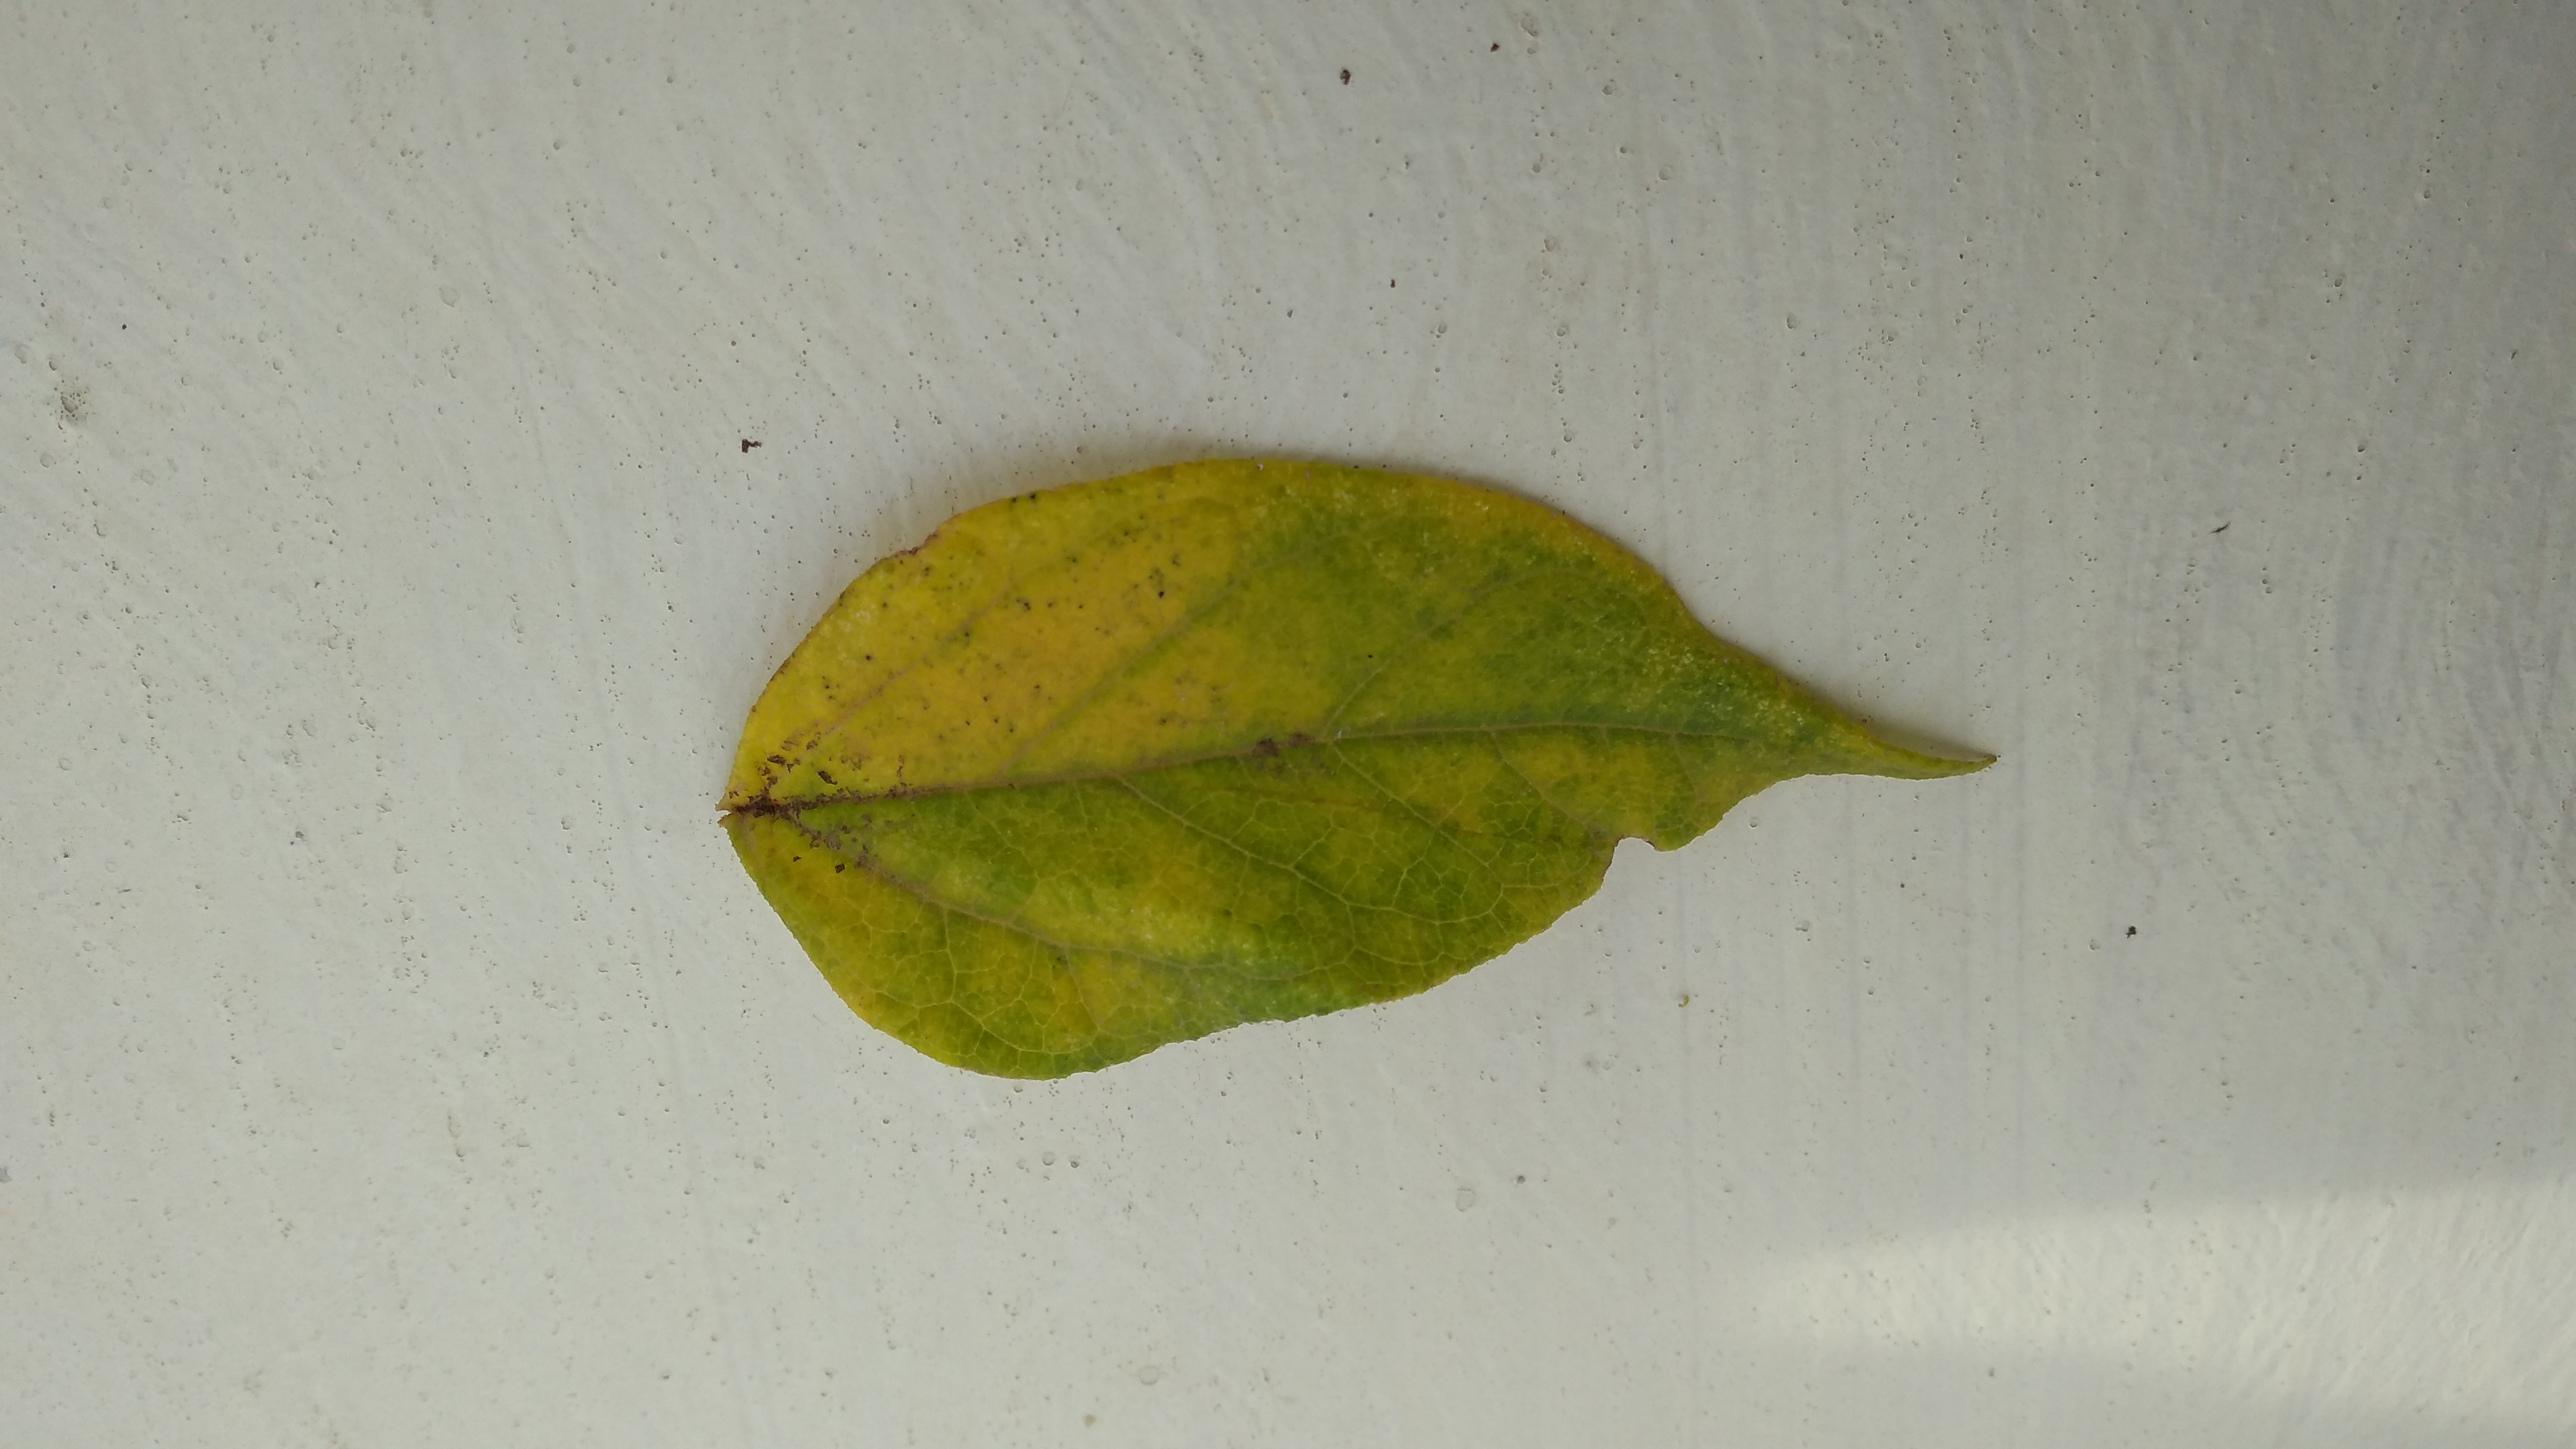
Plant: Parijatha